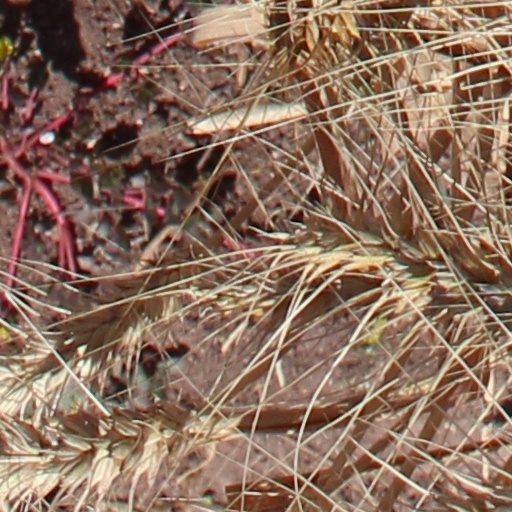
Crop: wheat